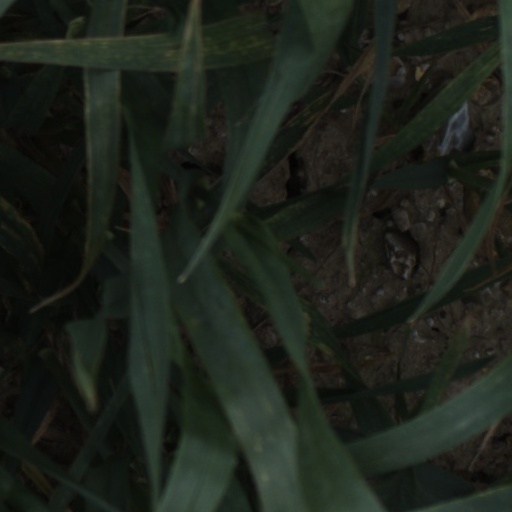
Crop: wheat